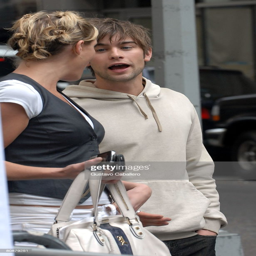
actor arrives at the launch of multiplayer video game .